Mizrahi Jews

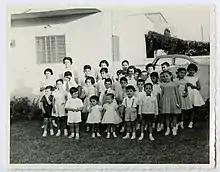
Children in a Jewish school in Baghdad, 1959

Aramaic is a Semitic language subfamily. Specific varieties of Aramaic are identified as "Jewish languages" since they are the languages of major Jewish texts such as the Talmud and "Zohar", and many ritual recitations such as the Kaddish. Traditionally, Aramaic has been a language of Talmudic debate in yeshivot, as many rabbinic texts are written in a mixture of Hebrew and Aramaic. The current Hebrew alphabet, known as "Assyrian lettering" or "the square script", was in fact borrowed from Aramaic.